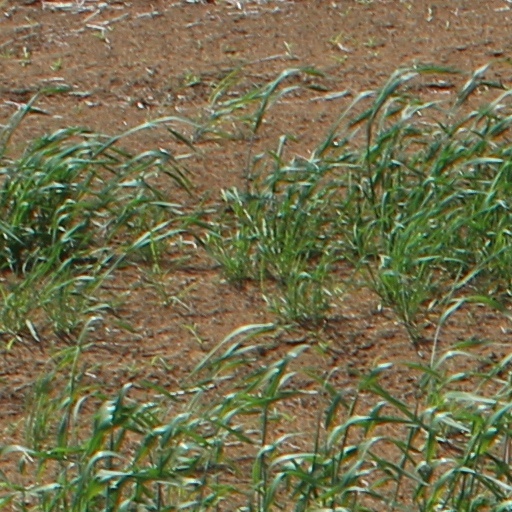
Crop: wheat